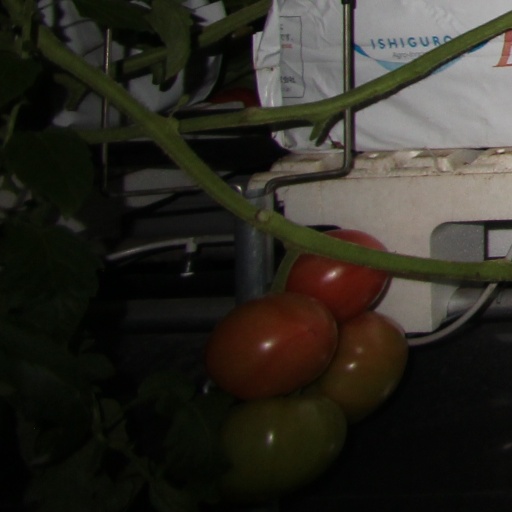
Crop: tomato